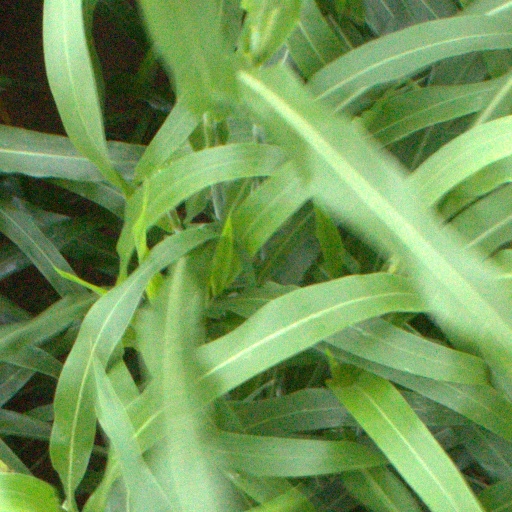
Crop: sorghum